Jack Wighton

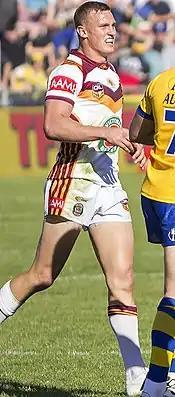
Wighton playing for Country in 2015

On 3 May 2015, Wighton played for New South Wales Country against New South Wales City in the 2015 City vs Country Origin match, playing at centre and scoring a try in Country's 34–22 win at Wagga Wagga. In Round 25 against the Penrith Panthers, Wighton was charged with a grade two careless high tackle after he blindsided Panthers halfback Jamie Soward, following a break downfield. The hit left Soward unconscious and he had to be assisted off the field on a stretcher during the Raiders 34–18 win at Canberra Stadium. He was later suspended for a match, missing out in the Raiders last match of the season. Wighton finished the 2015 NRL season having played in 20 matches and scoring 7 tries for the Raiders. On 26 September 2015, Wighton played for the Prime Minister's XIII against Papua New Guinea, scoring a try in the 40–12 win in Port Moresby.